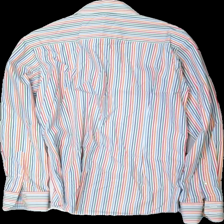
View: back
Type: Shirt
Category: Men
Brand: Eton
Colors: Blue, White, Red, Multicolor
Material: 71% cotton, 29% viscose
Pattern: Striped
Cut: Regular
Season: All
Price range: 50-100
Recommended usage: Reuse